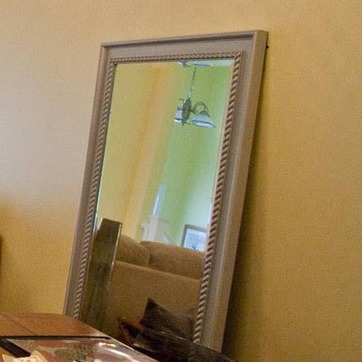
Material: mirror